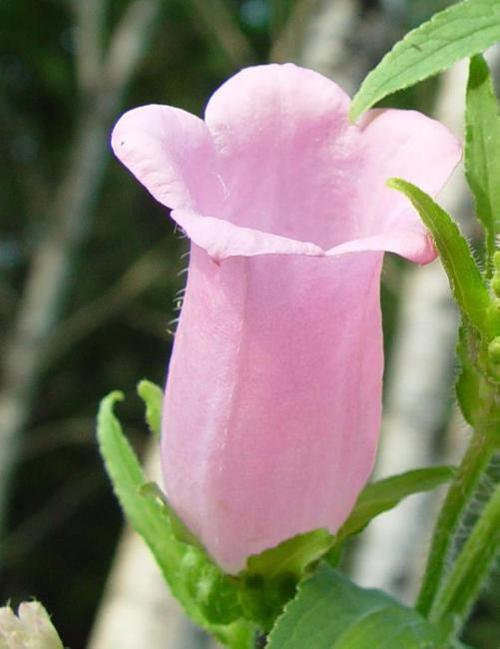
Label: canterbury bells